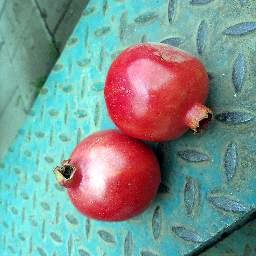
Fruit: Pomegranate
Quality: Good